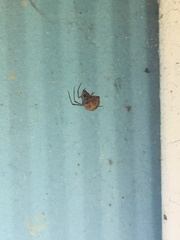
Species: Parasteatoda_tepidariorum